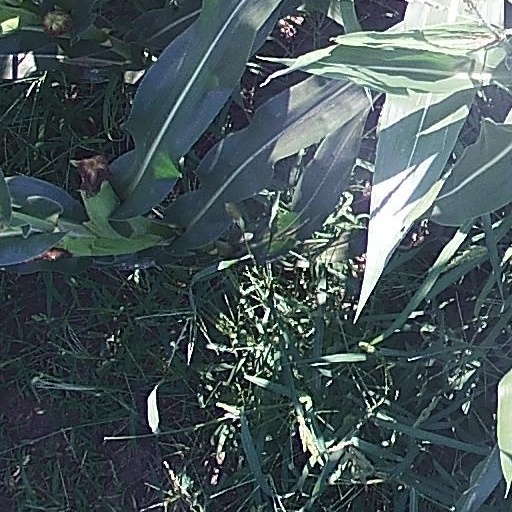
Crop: maize; corn